Gastrulation

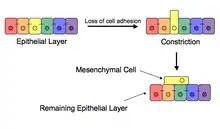
Epithelial–mesenchymal transition – loss of cell adhesion leads to constriction and extrusion of newly formed mesenchymal cell.

The primitive streak is formed at the beginning of gastrulation and is found at the junction between the extraembryonic tissue and the epiblast on the posterior side of the embryo and the site of ingression. Formation of the primitive streak is reliant upon nodal signaling in the Koller's sickle within the cells contributing to the primitive streak and BMP4 signaling from the extraembryonic tissue. Furthermore, Cer1 and Lefty1 restrict the primitive streak to the appropriate location by antagonizing nodal signaling. The region defined as the primitive streak continues to grow towards the distal tip.